Lynching of George Meadows

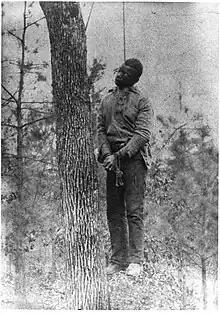
George Meadows after being lynched

George Meadows was an African American man who was lynched on January 15, 1889, in Jefferson County, Alabama, United States.